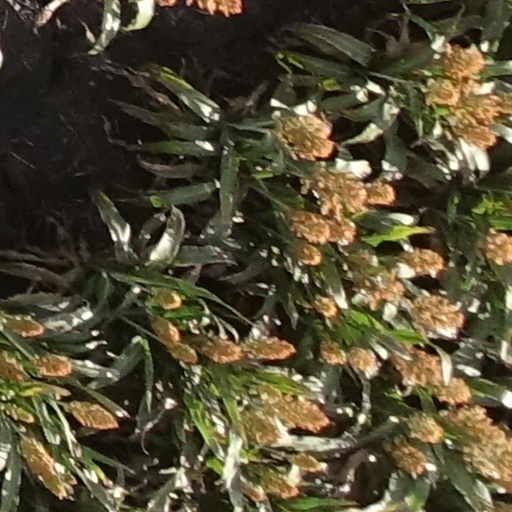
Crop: sorghum